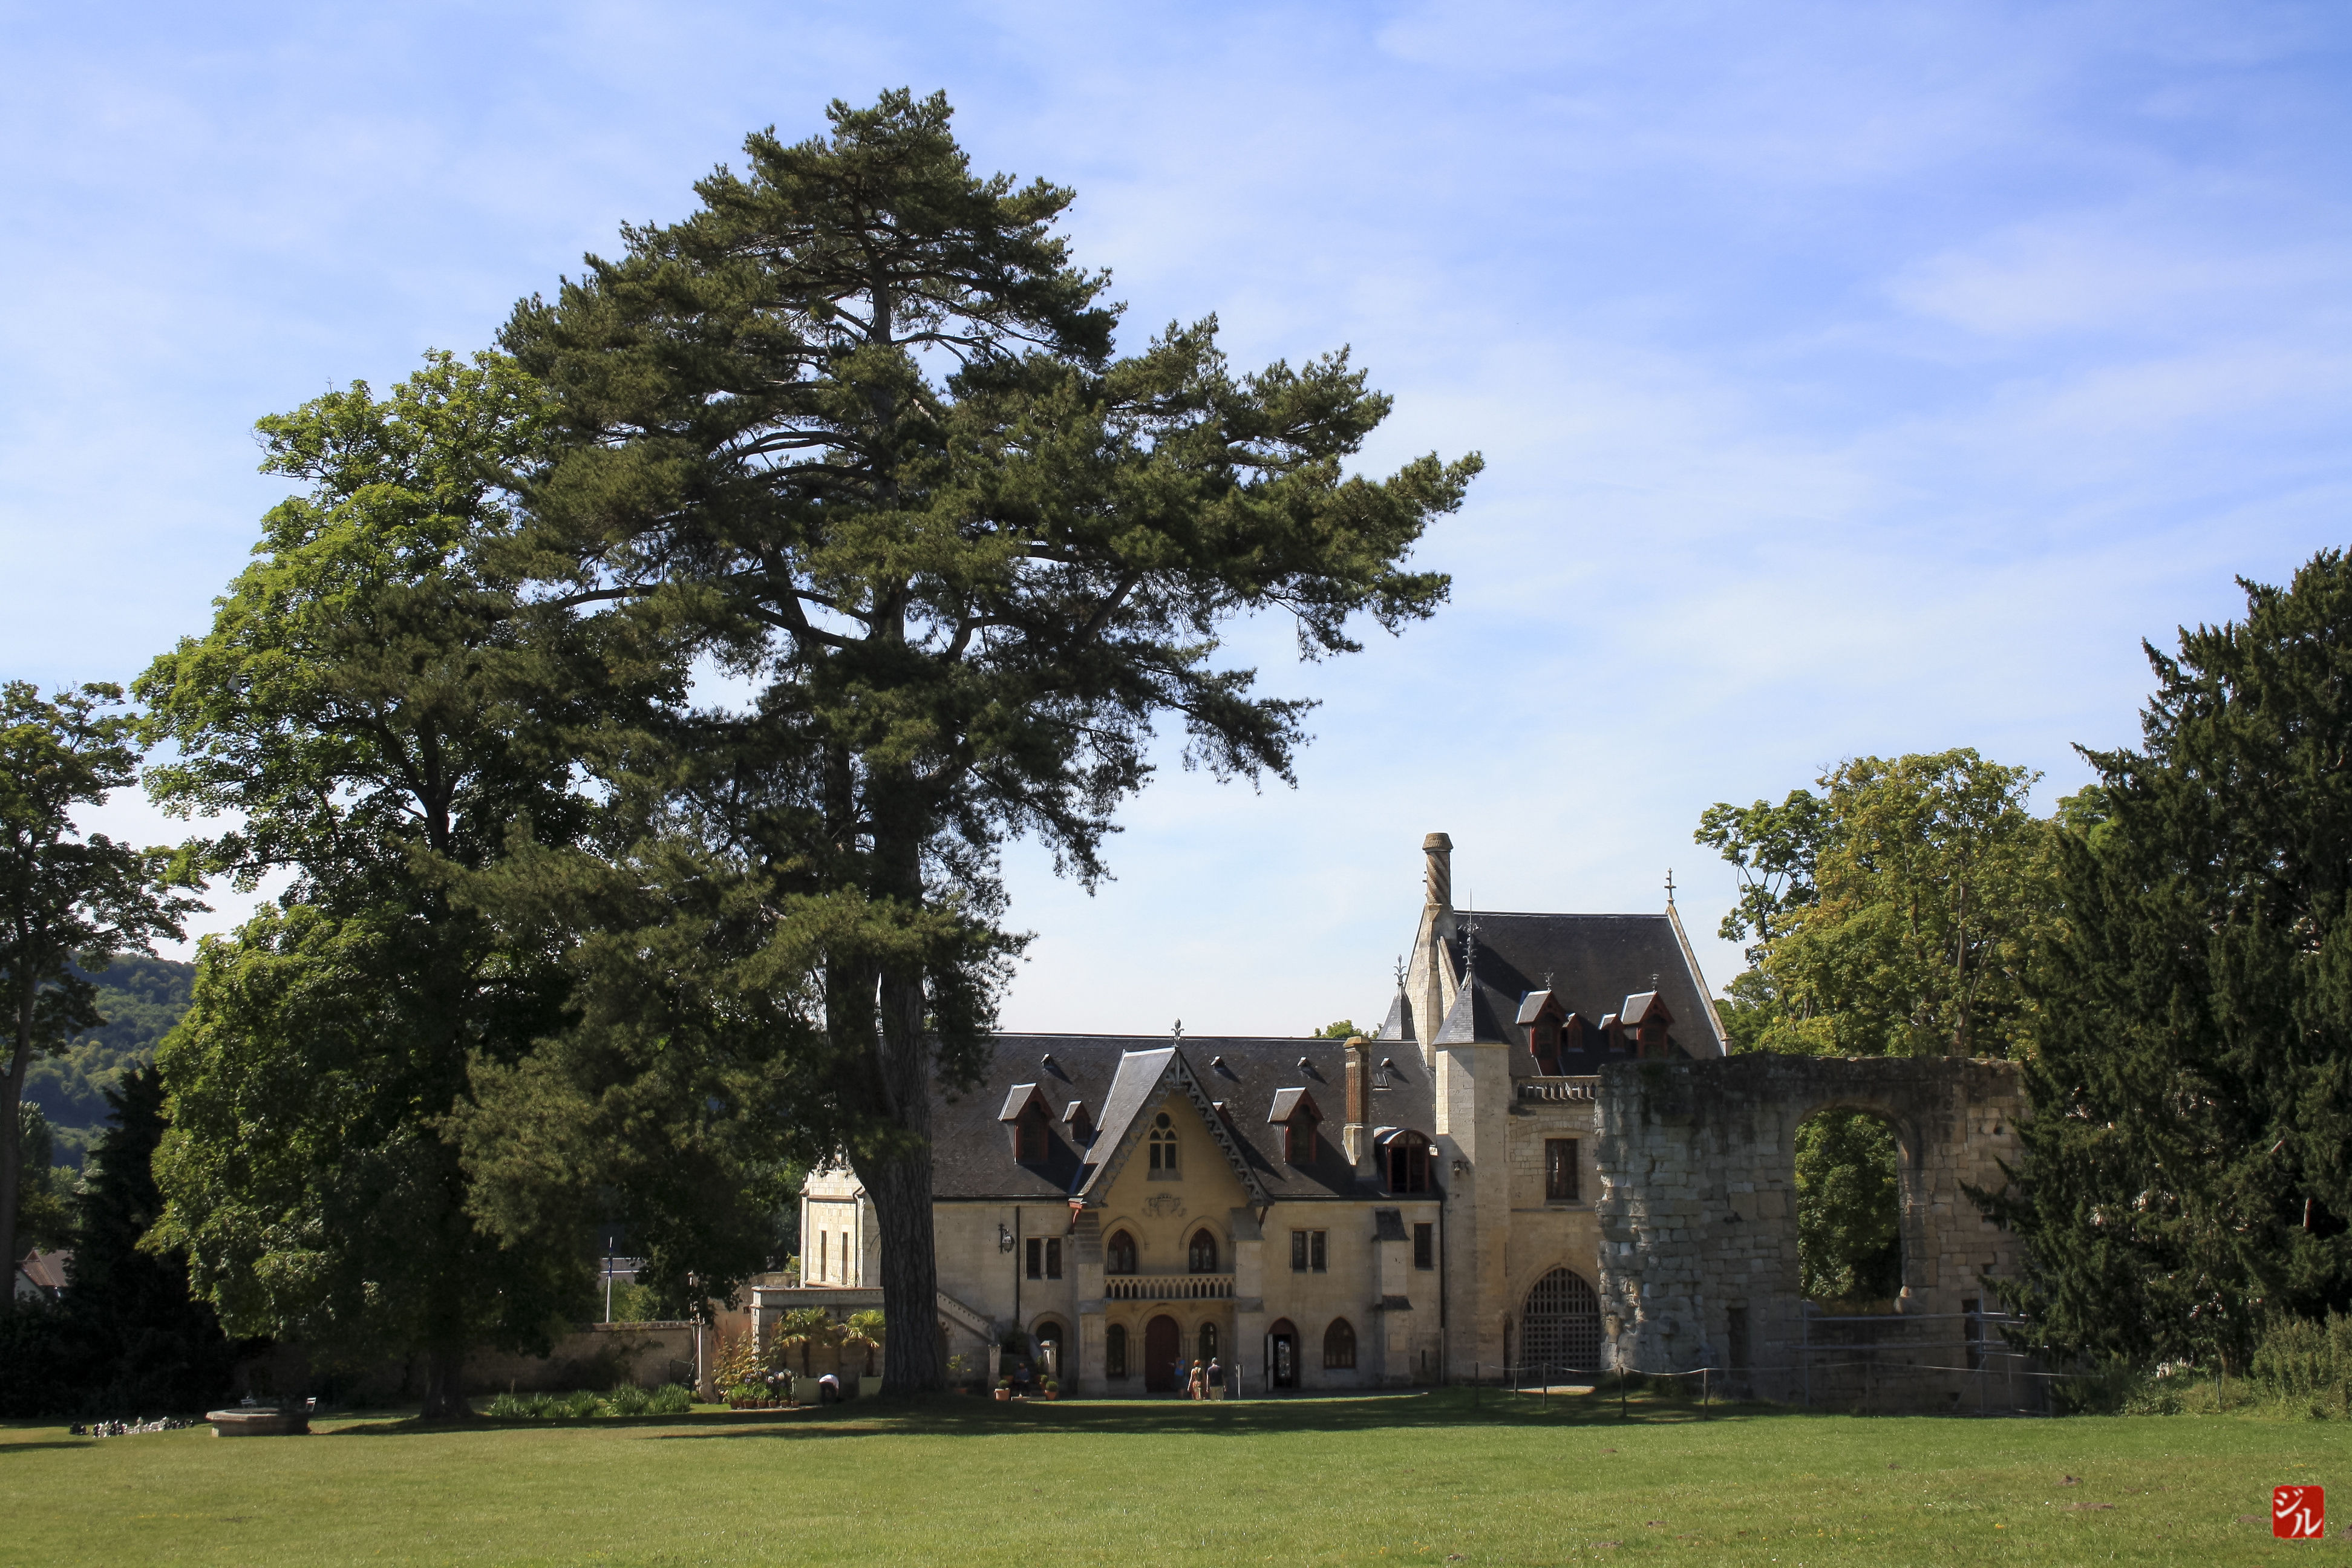
tree, farm, lawn, house, building, chateau, home, france, property, seine, estate, ruines, normandie, hautenormandie, boucle, manor house, rural area, jumi ges, jumi ge, woody plant